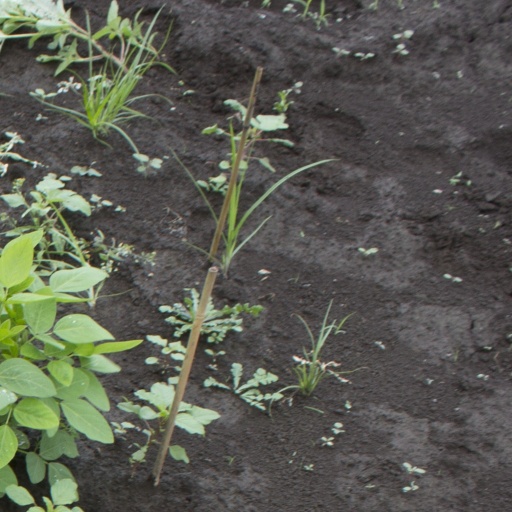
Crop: soybean